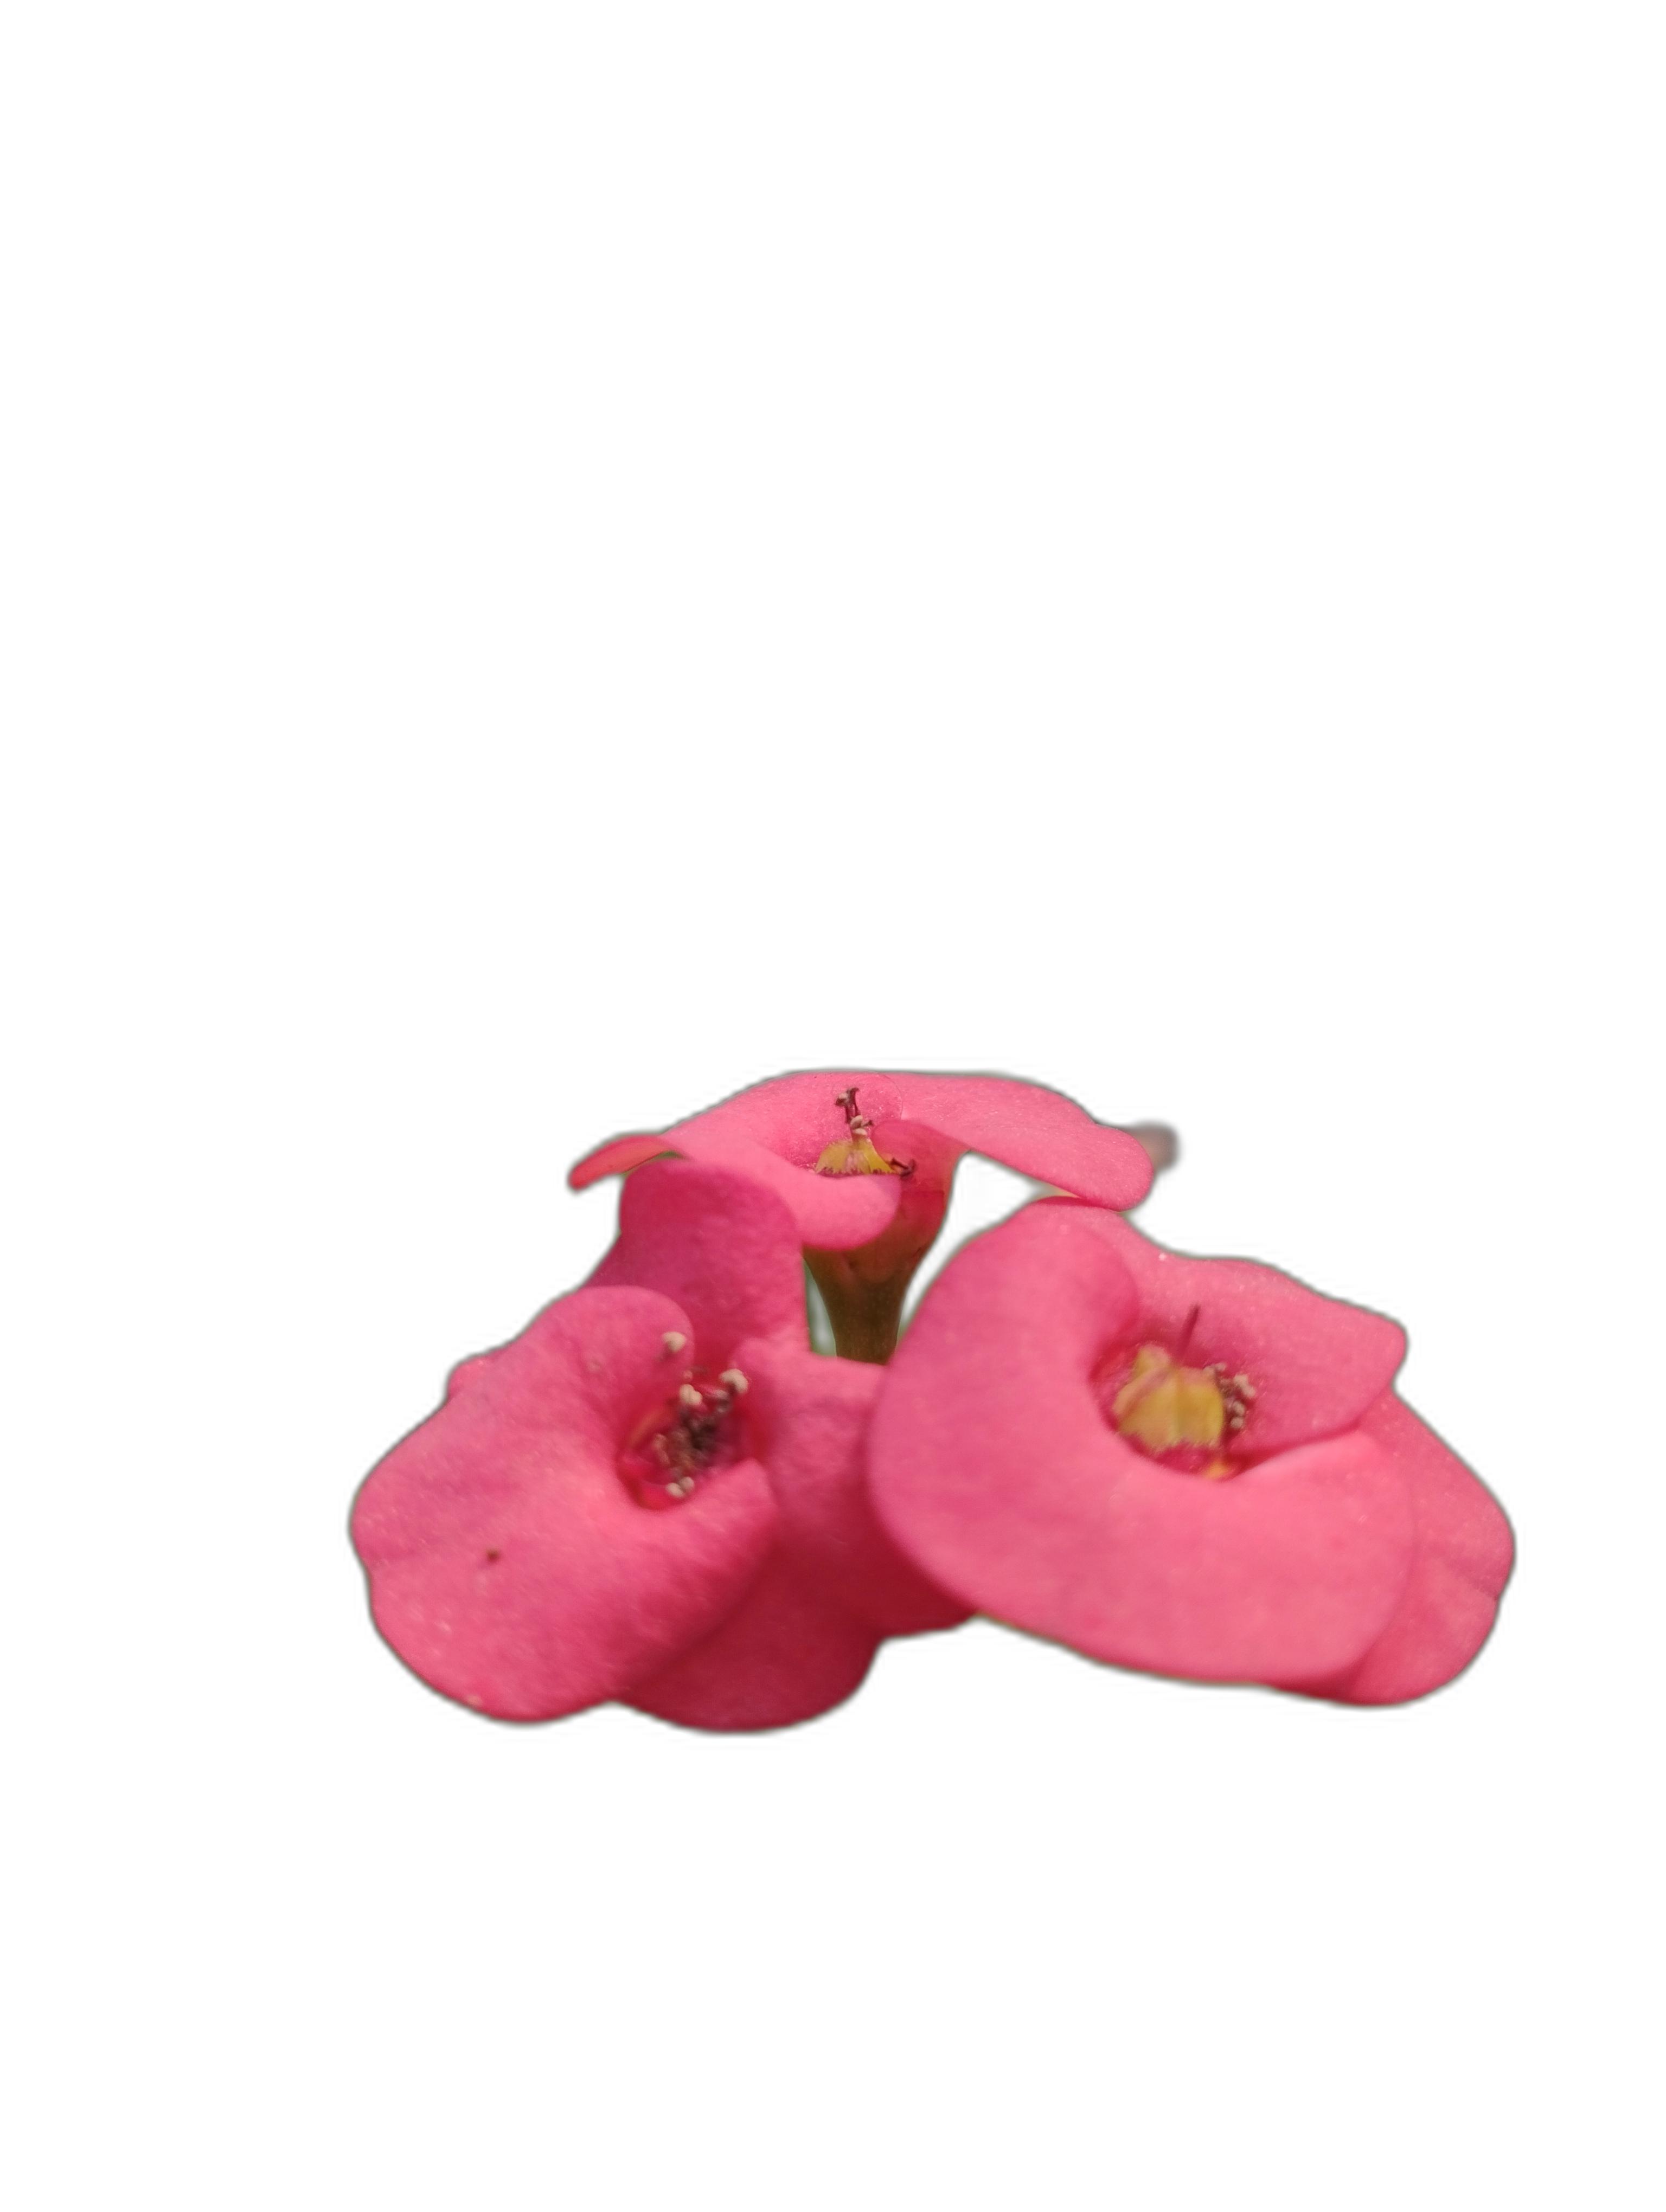
Label: Crown of thorns